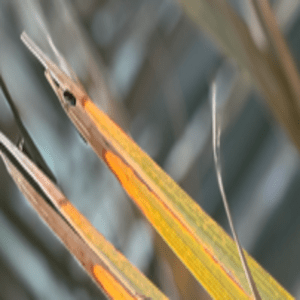
Label: Magnesium Deficiency